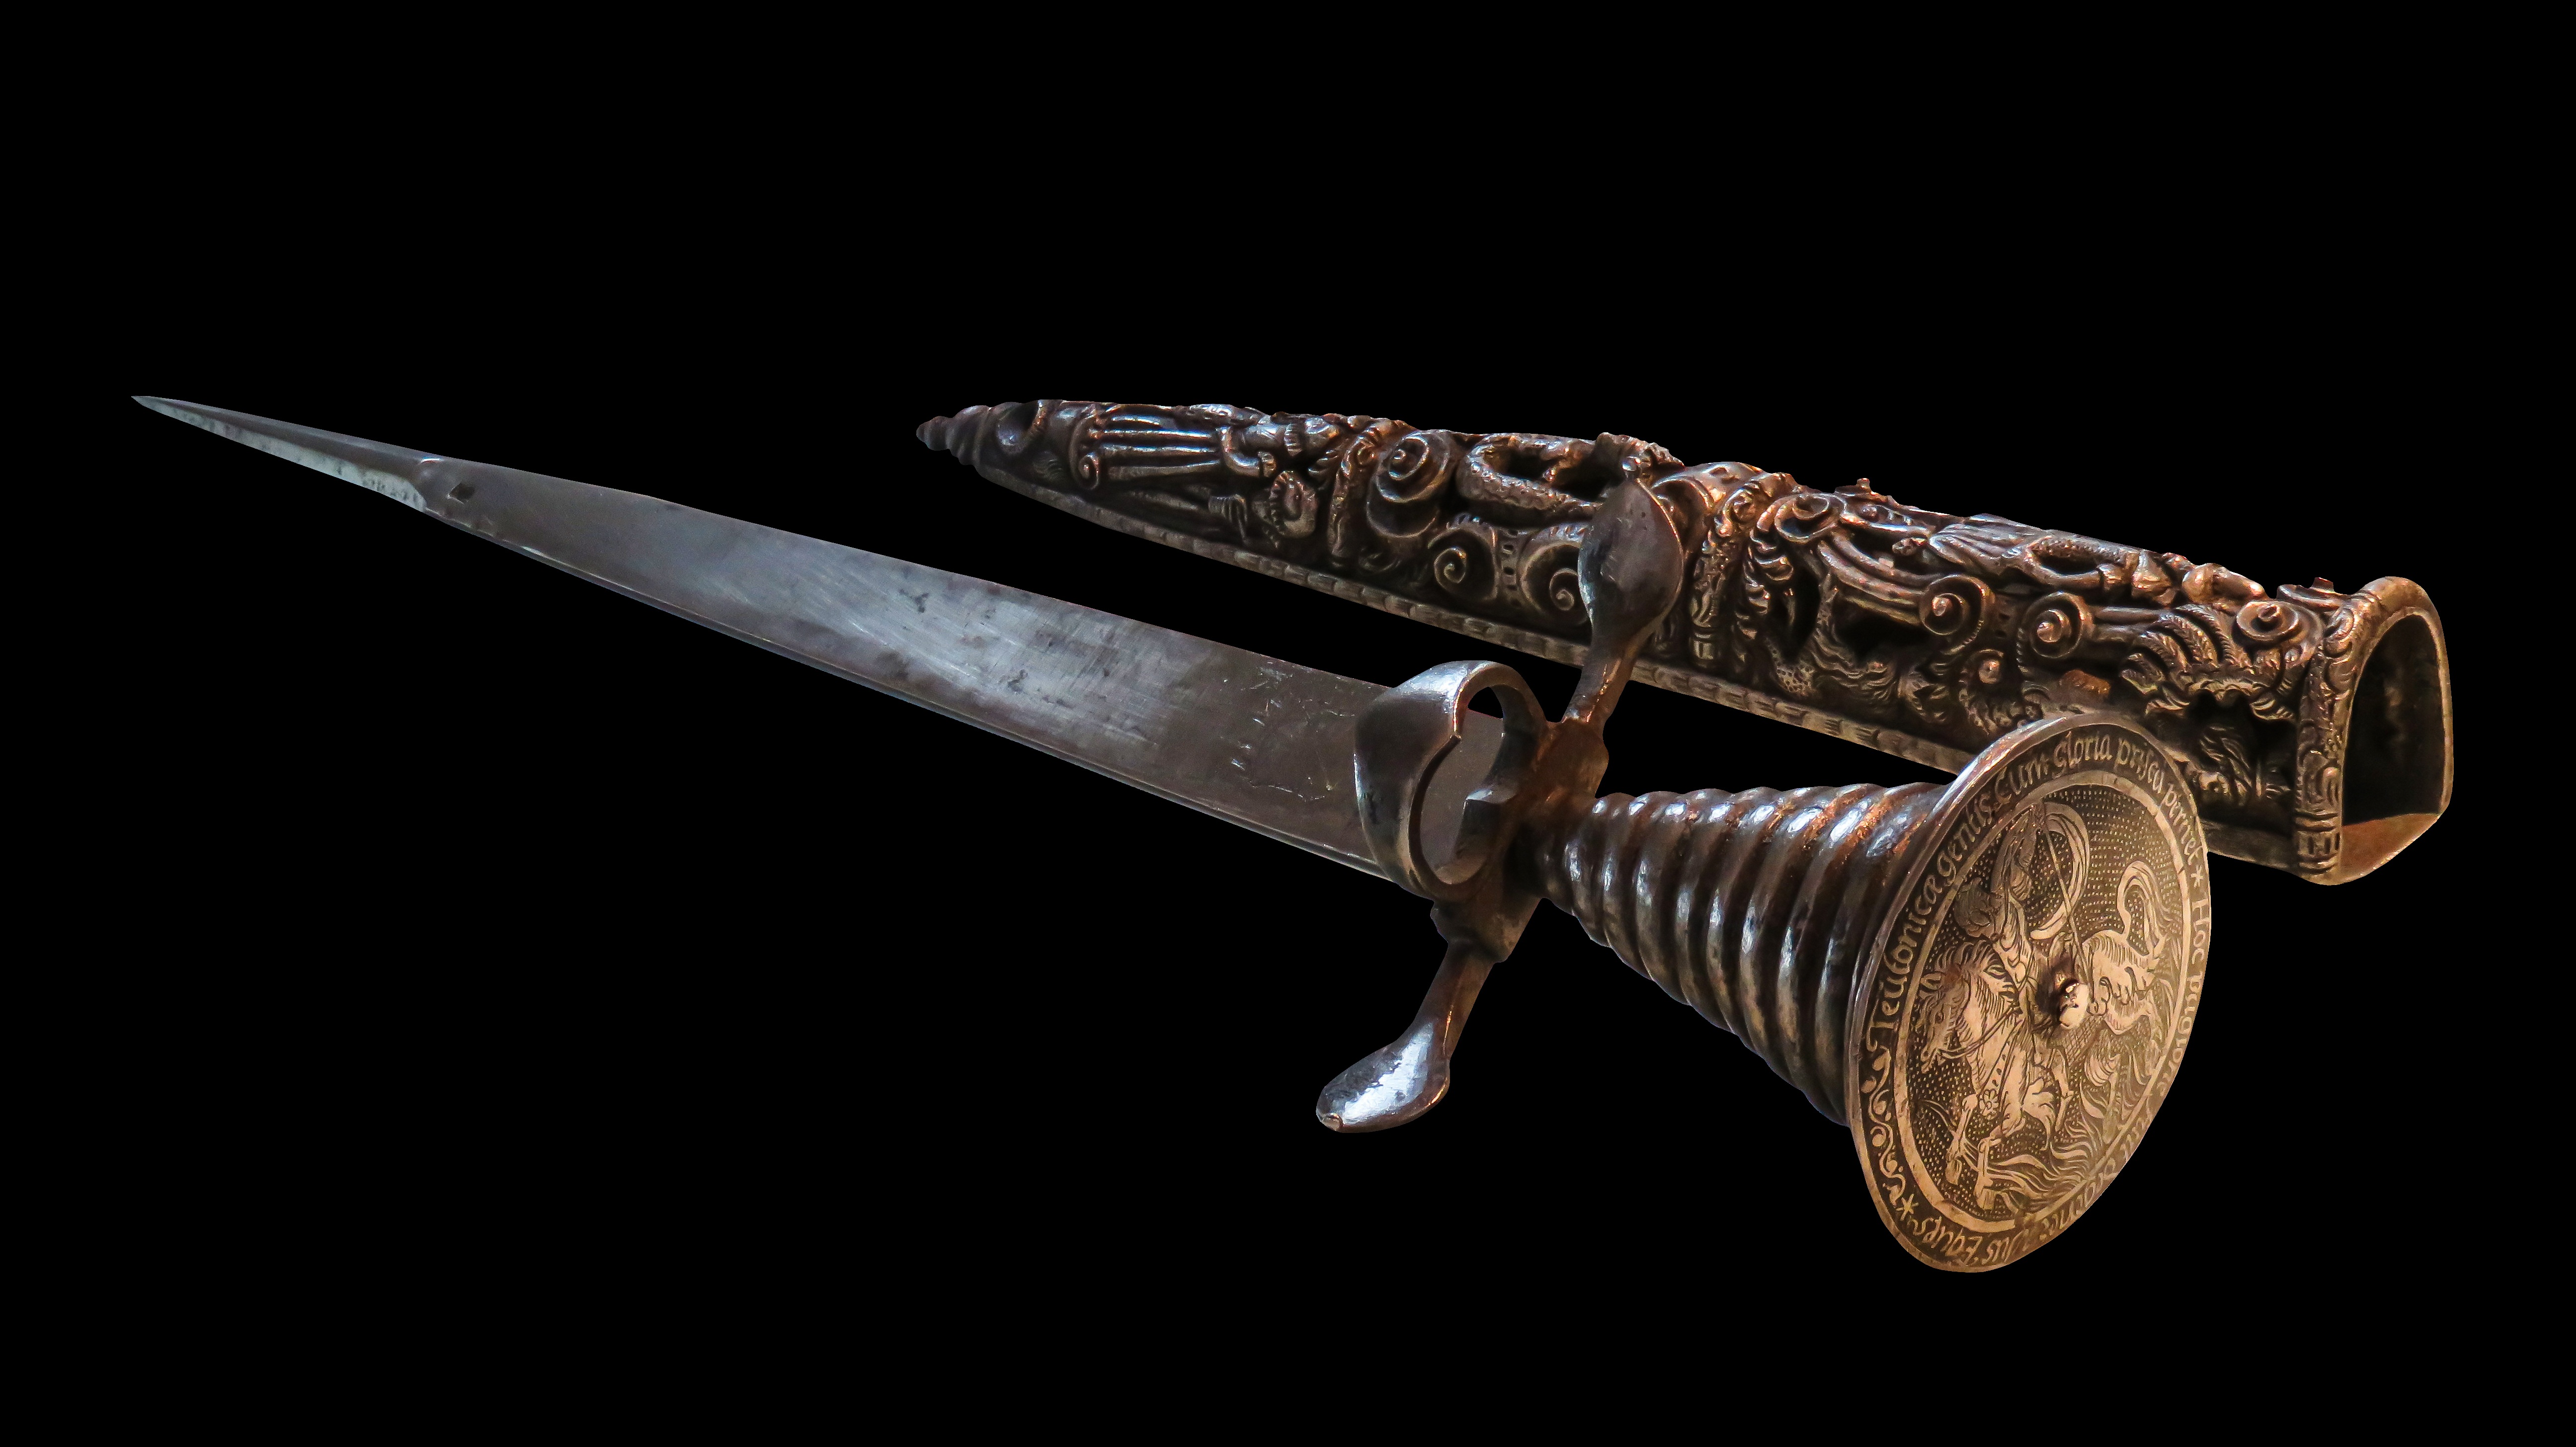
old, weapon, knife, art, blade, middle ages, ornaments, blacksmithing, dagger, knife sheath, firearm, epee, gun barrel, cold weapon